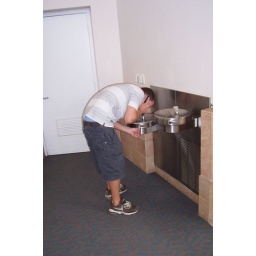
A little water to get over the car sickness!